Dušan Cinkota

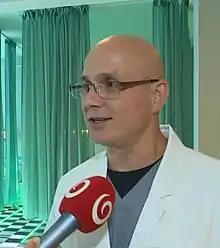
Dušan Cinkota in 2020

Dušan Cinkota (born 13 October 1970) is a Slovak theatre and film actor.